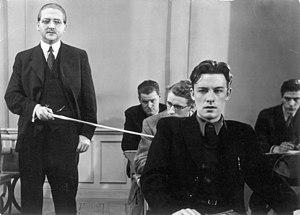
Tourments ou L'Épreuve est un film suédois réalisé par Alf Sjöberg, sorti en 1944. C'est le premier film écrit par Ingmar Bergman.